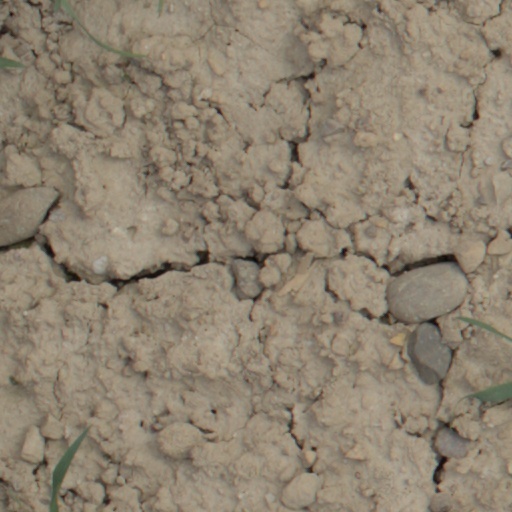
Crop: wheat